Agathe de Rambaud

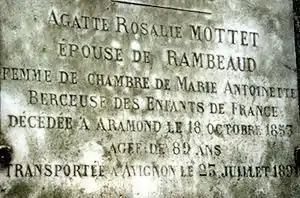
She was first buried at Aramon, then her body was transferred to the new family tomb at cemetery St.Véran in Avignon.

Agathe de Rambaud would eventually die at Aramon. She lived there for years at the home of her granddaughter's husband, rue Banasterie à Avignon, by the Palais des Papes.